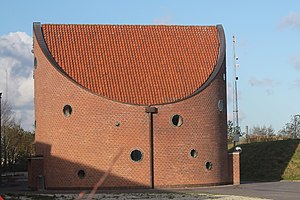
Tinghøj Vandreservoir
Tinghøj Vandreservoir
Tinghøj Vandreservoir
Tinghøj Vandreservoir er Danmarks største vandanlæg, og består af 10 vandbeholdere og 20 nedgangstårne. Anlægget ligger på Vandtårnsvej i Gladsaxe. Anlægget er ejet af Københavns Energi. Ib Lunding tegnede anlægget i begyndelsen af 1930'erne, hvorefter arbejdet blev udført i perioderne 1931-33, 1939-40 og 1957-59, hvilket gav en kapacitet på 230.000 m³. I 1974 blev der givet bevilling til udbygning af anlægget med yderligere 75.000 m³, hvormed man kom op på den nuværende kapacitet på 300.000 m³. Anlægget omfatter bl.a. også en halbygning, bestyrerbolig, redskabsskur, samt to græsbeklædte plateauer med de 10 vandreservoirer.